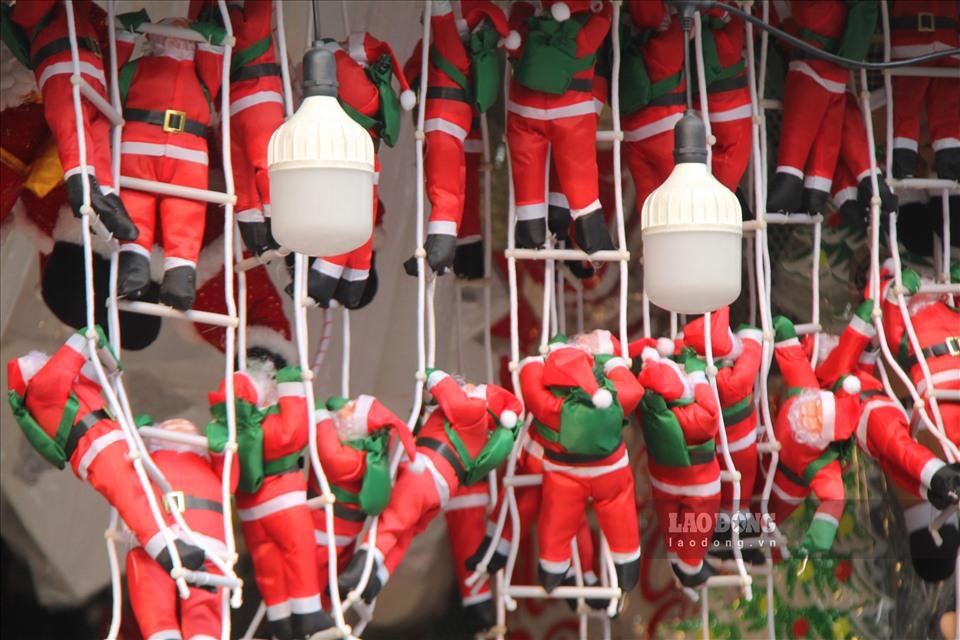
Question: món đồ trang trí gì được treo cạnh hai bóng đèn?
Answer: đồ trang trí hình ông già noel